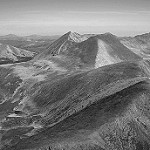
Label: B & W